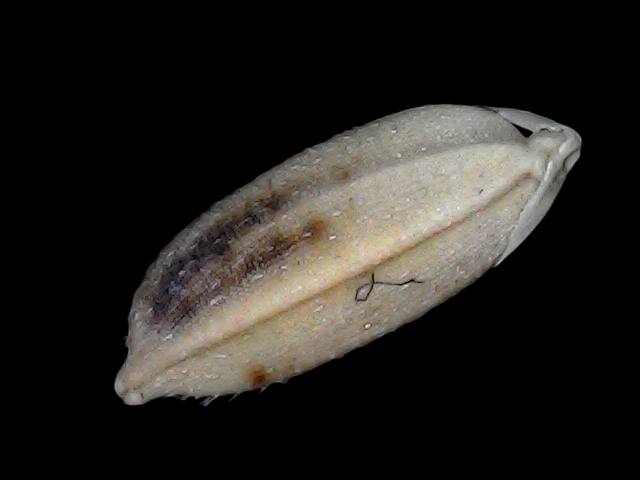
Rice variety: Br22